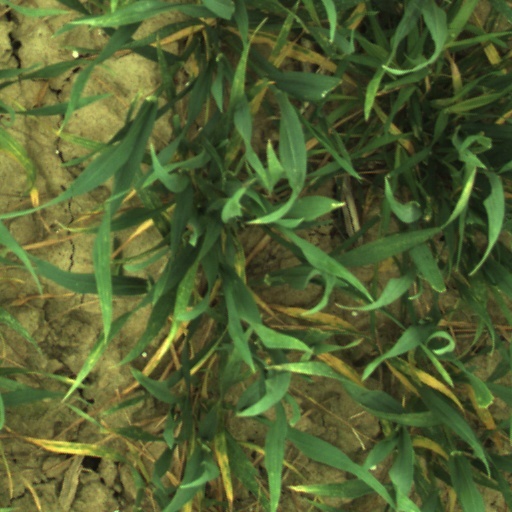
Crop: wheat